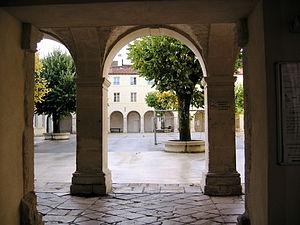
Cour principale du Collège de l'Arc à Dole 39100
Le collège de l'Arc est un collège d'enseignement public situé à Dole dans le département du Jura. Son histoire fait partie de celle de la ville depuis 1582, date de création du collège des jésuites qui occupait déjà les bâtiments actuels. Ils sont classés monuments historiques au sein d’un secteur sauvegardé. Une rénovation très importante a été faite entre 2005 et 2007. Elle a permis d'adapter les bâtiments aux exigences d'un établissement moderne tout en préservant le cadre et le caractère des lieux.